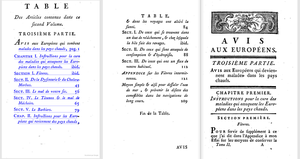
James Lind, Essai sur les maladies des européens dans les pays chauds et les moyens d'en prévenir les suites: suivi d'un appendice sur les fièvres intermittentes &amp
James Lind, né le 4 octobre 1716 à Édimbourg et mort le 13 juillet 1794 à Gosport, est un médecin écossais et un pionnier de l'hygiène dans la marine royale britannique.